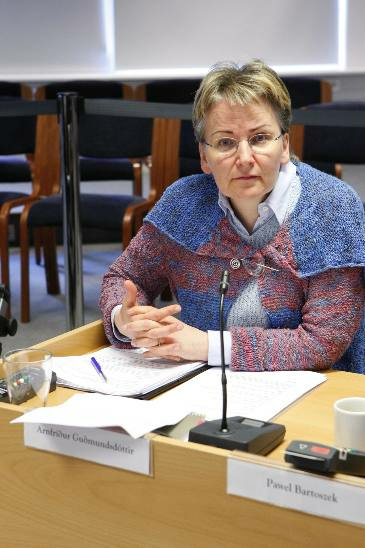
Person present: Yes